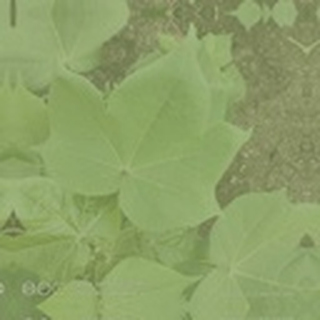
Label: healthy_cotton